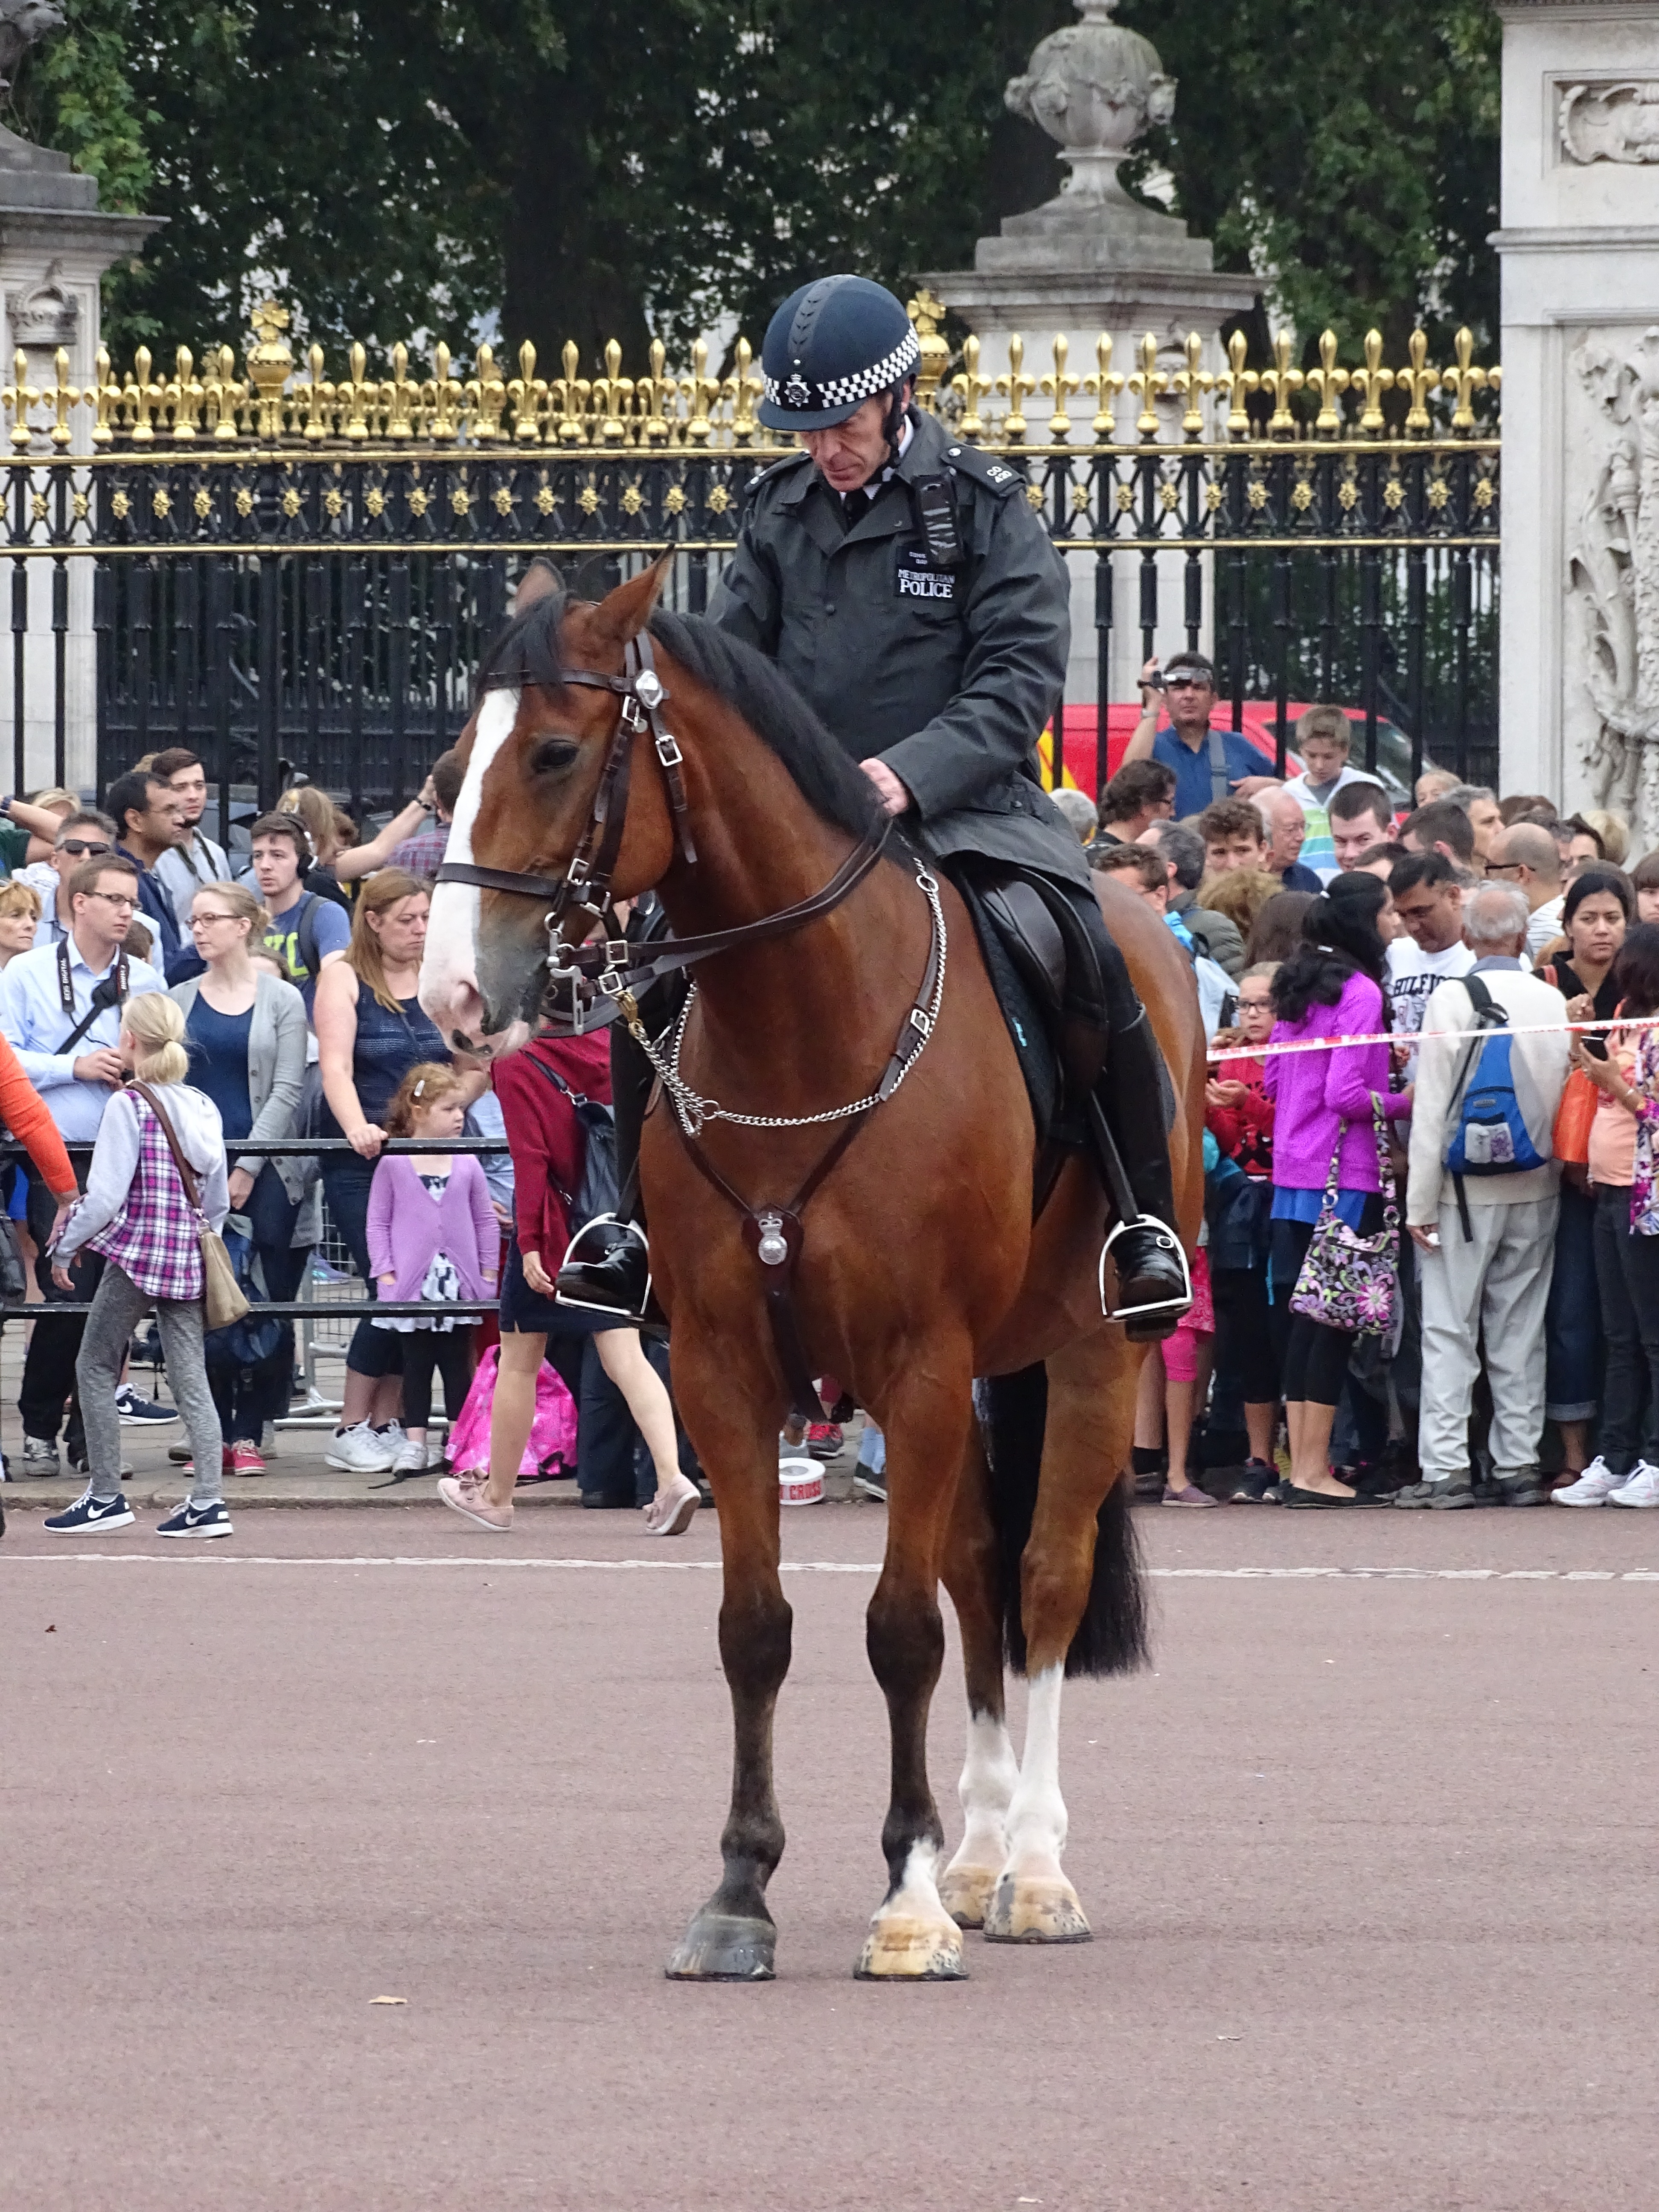
horse, stallion, parade, england, london, festival, sports, jockey, tradition, equestrianism, dressage, buckingham palace, horse like mammal, animal sports, english riding, equestrian sport